Stratha'an

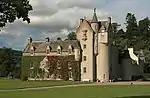
Ballindalloch Castle near the confluence of the River Avon and the River Spey

Stratha'an or Strathavon is the valley of the River Avon, (pronounced "River A'an"), in the Strathspey area of Moray, Scotland.